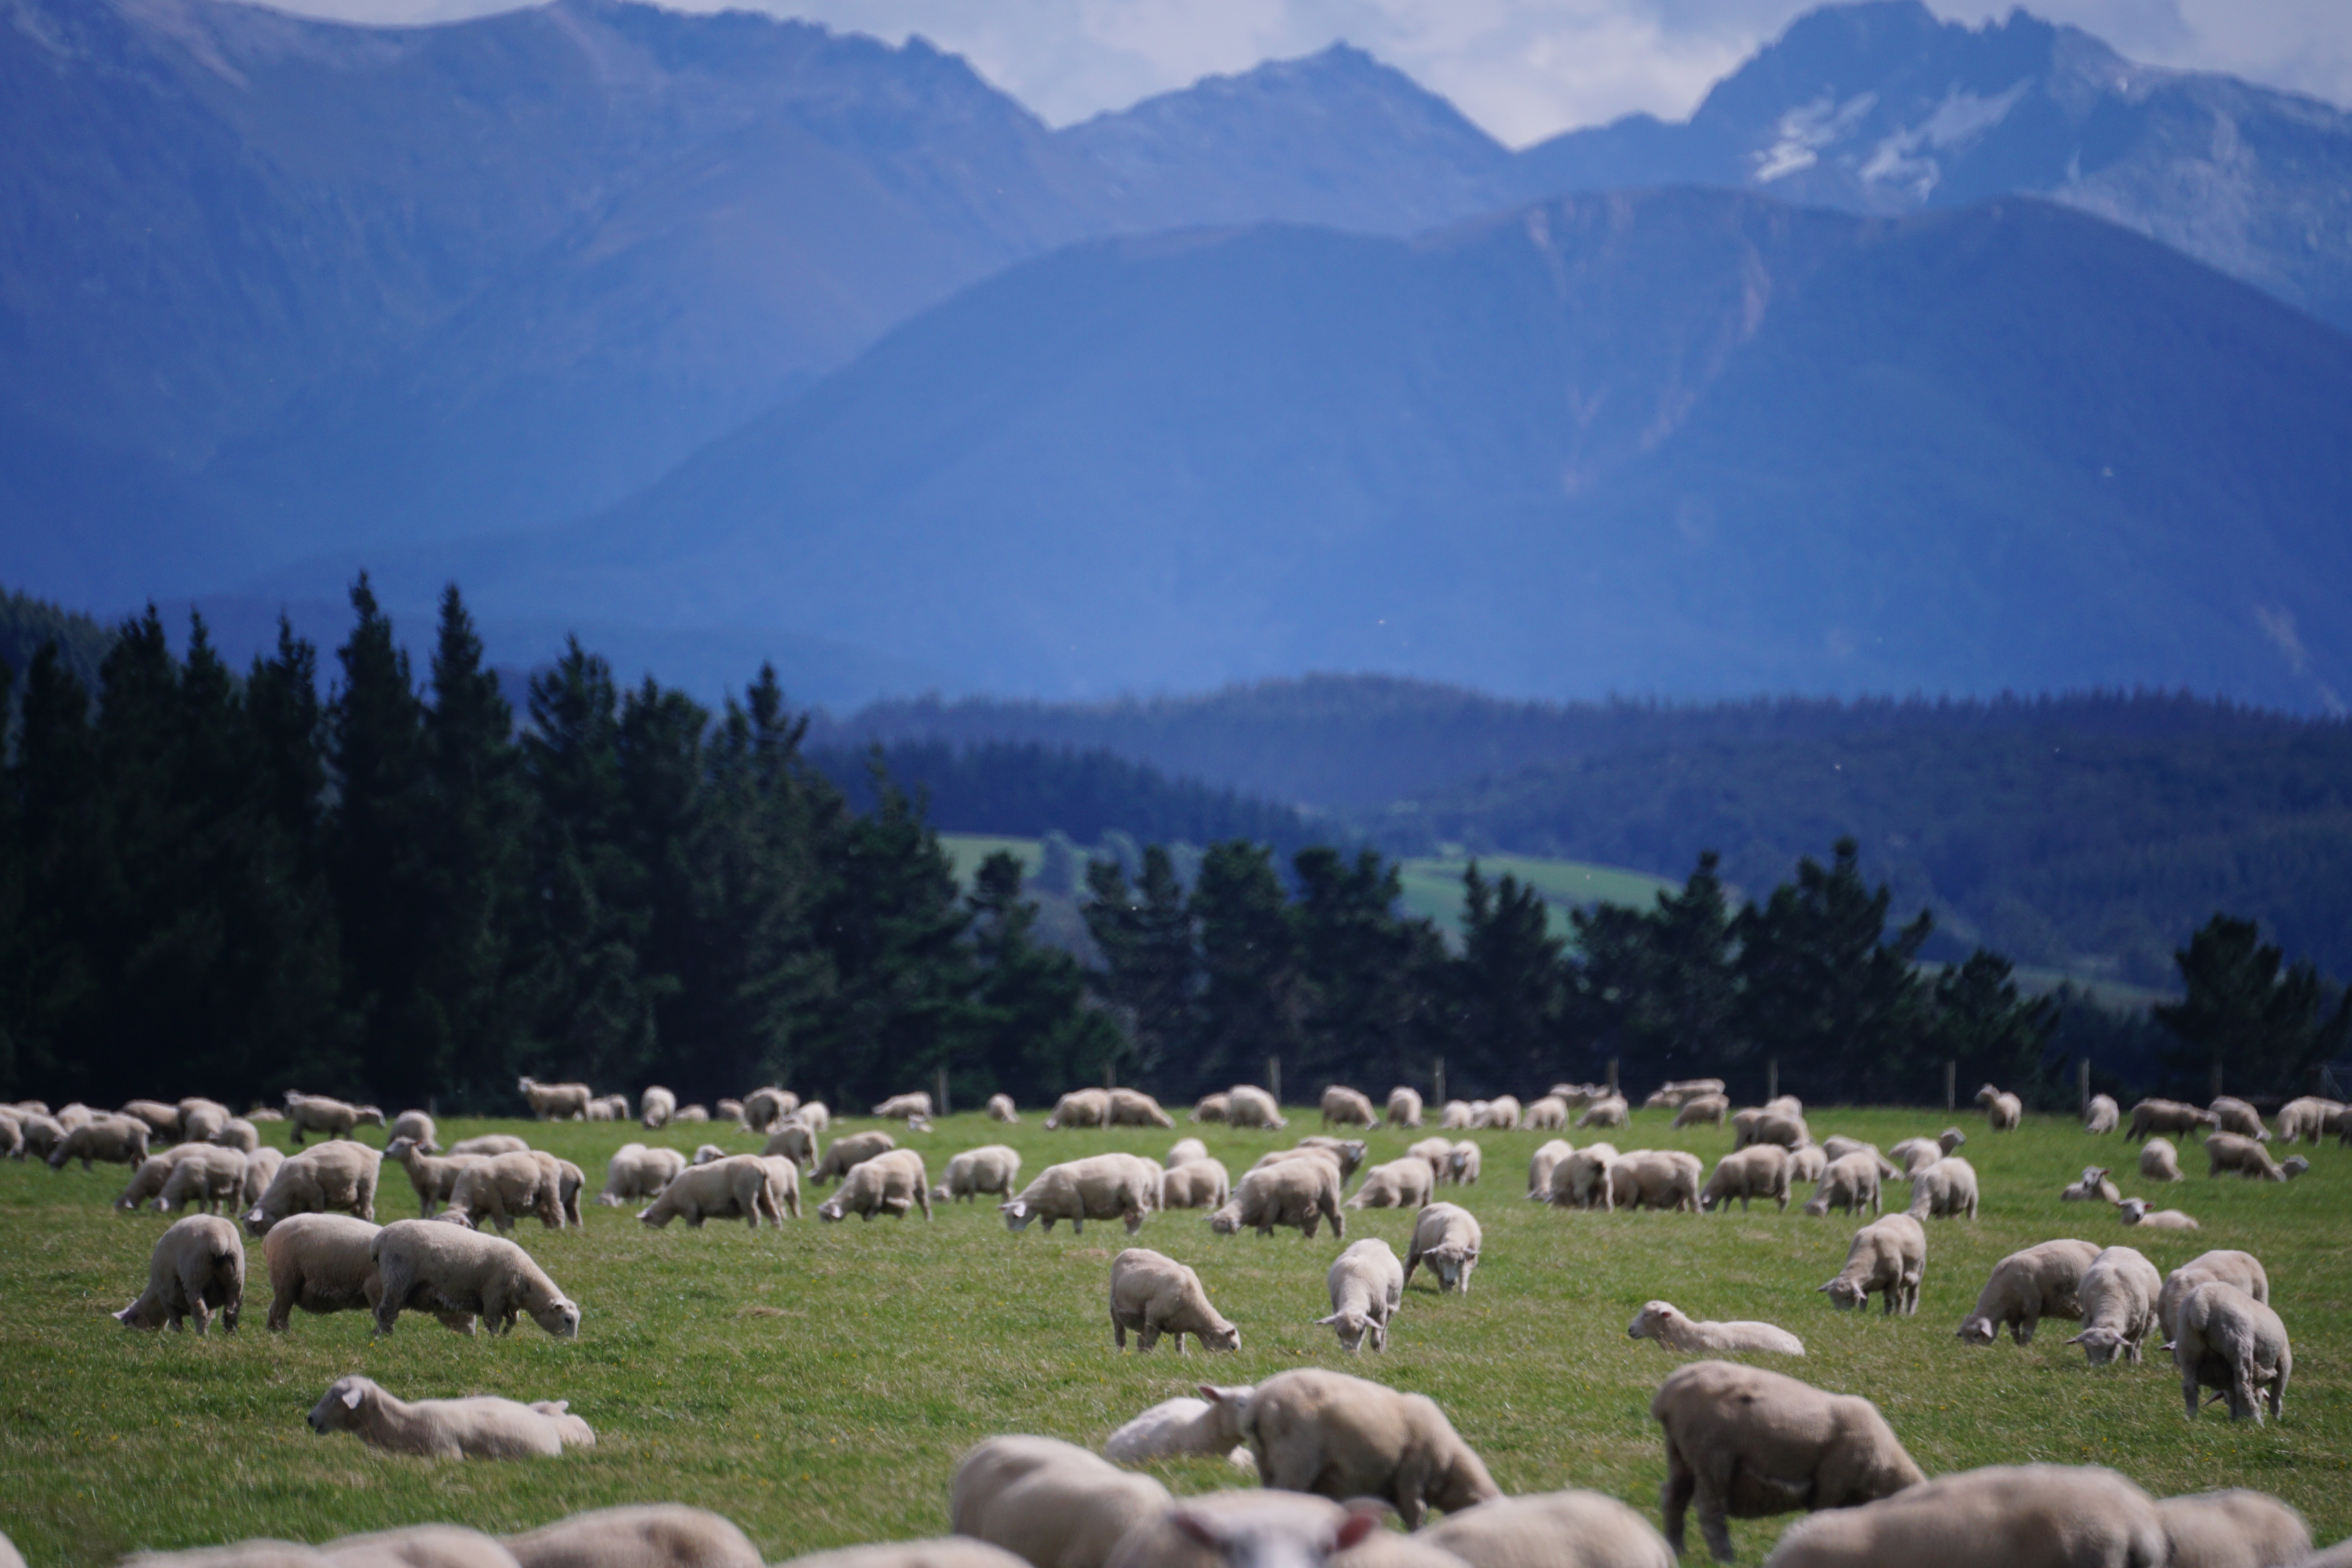
landscape, wilderness, mountain, farm, meadow, mountain range, herd, farming, pasture, grazing, sheep, agriculture, plain, lamb, grassland, new zealand, plateau, sheeps, ecosystem, mountainous landforms, cattle like mammal